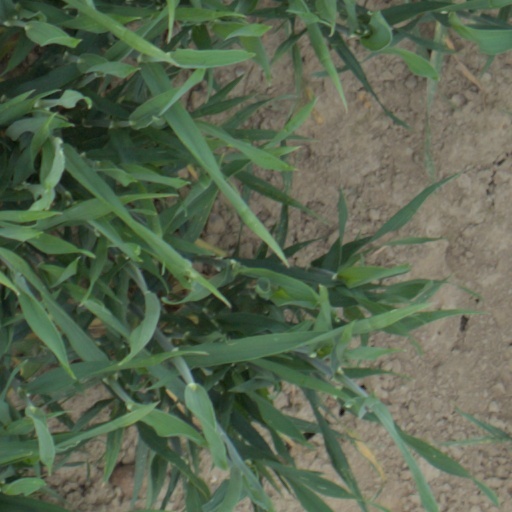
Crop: wheat